David Moffat

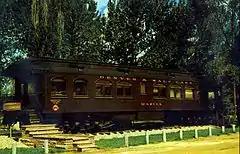
Moffat's private rail car, named for his daughter, Marcia. Built by Pullman in 1909, it is permanently based in Craig, Colorado.

Moffat was born in Washingtonville, New York, to David and Catherine Gregg. In 1851, when he was twelve years old, he moved to New York City, where he began work as a messenger boy in the New York Exchange Bank, now the Irving Exchange National Bank. His starting position was minor, but he was eager to learn the banking business. Moffat was noticed by the president, and advanced to the position of assistant teller. In 1855 he made his way to Des Moines, Iowa, and became teller in the bank of A. J. Stevens & Company. Moffat then became cashier of the Bank of Nebraska, owned by B. F. Alien, of Des Moines. He moved to Denver, Colorado, in 1860, where he opened a bookstore on 15th and Larimer. The book and stationery store was not highly profitable, so after a few years he went back to banking. On April 17, 1865, the First National Bank of Denver, was organized. It had little success until 1867, when Moffat was elected cashier. He remained the controlling mind in the institution until his death, being elected to the presidency in 1880. He instituted policies and methods which led to the growth and success of the bank for years to come.